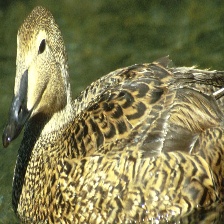
Species: KING EIDER
Scientific name: SOMATERIA SPECTABILIS
ImageNet parent category: drake